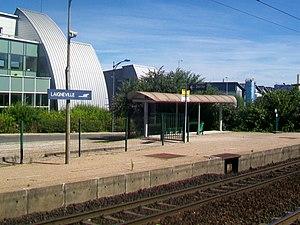
L'arrêt SNCF, quai de la voie 2 en direction de Paris (côté opposé au village). L'accès se fait par le passage à niveau.